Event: Nepal Earthquake
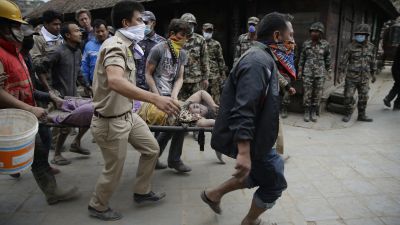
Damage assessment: damage